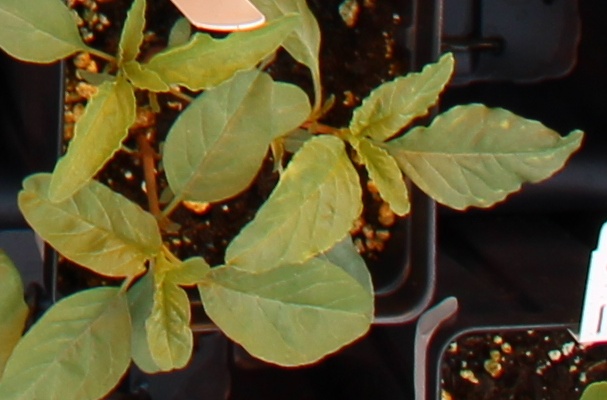
Label: Waterhemp